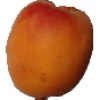
Label: apricot